Román Meyer Falcón

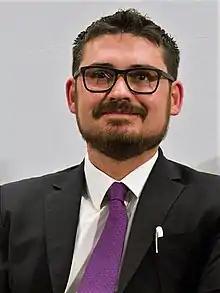

Román Guillermo Meyer Falcón is a Mexican politician and member of the National Regeneration Movement. He was appointed to the Cabinet of Mexico as Secretary of Agrarian, Land, and Urban Development (SEDATU) by President Andrés Manuel López Obrador (AMLO) in December 2018.